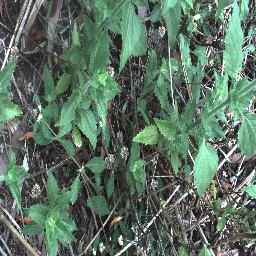
Label: siam_weed